Willem Kerricx

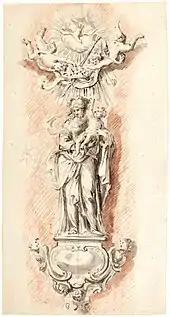
"Study for a pillar statue of the Virgin and child crowned by angels"

He was registered as a master at the Antwerp guild in the guild year 1674–1675. He then spent the next three years furthering his training in Paris before returning to Antwerp. He returned to Antwerp in 1678 and joined the same year the chamber of rhetoric de Olijftak as a 'liefhebber' (enthusiast or fan). The chamber of rhetoric organised the staging of plays and other performances. He married Barbara Ogier in Antwerp on 10 December 1680. His wife was a poet and playwright whose father was the Antwerp playwright Willem Ogier. She was active in de Olijftak as a playwright and that is how she and Kerricx met. From their marriage three children were born: Willem Ignatius Kerricx who became a sculptor, painter and writer and took over the family business from his father, Catharina Clara who became a painter and aquarellist and Anna Maria.